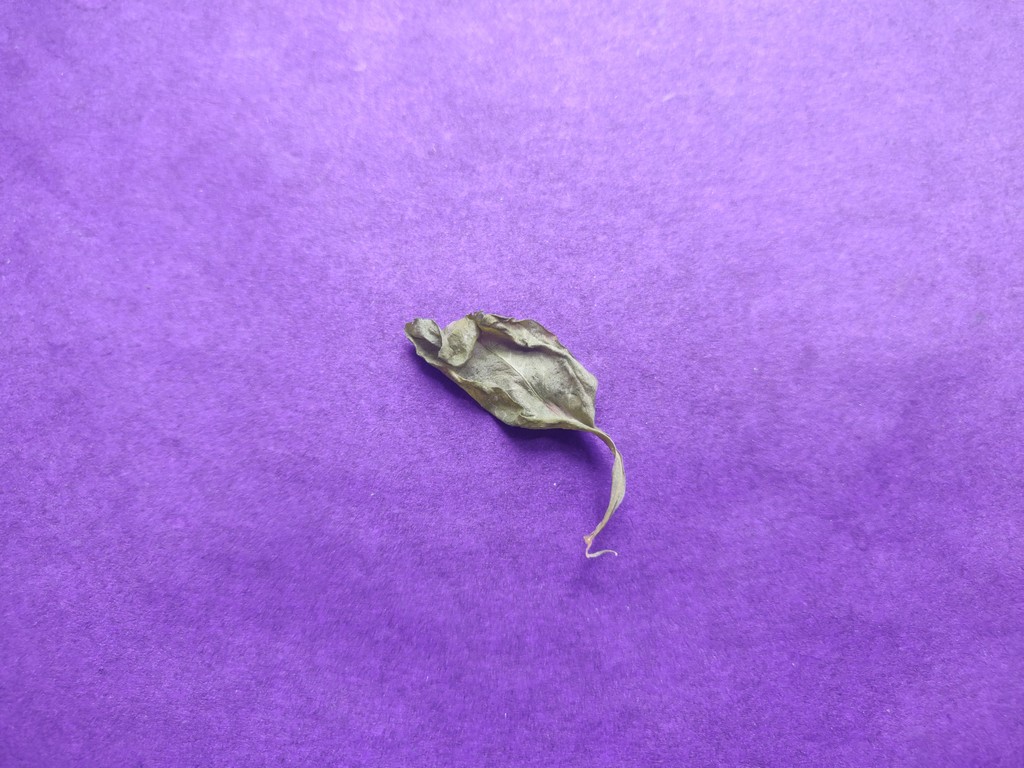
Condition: Dried
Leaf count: single
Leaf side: unknown